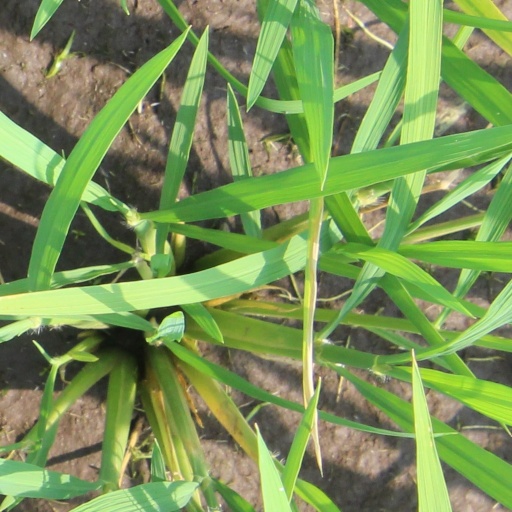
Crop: rice